List of Aero India Editions

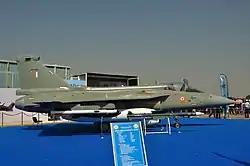
Tejas on display

A total of 72 aircraft were part of the air show. The main attraction of the event was the fly past and demonstration by HAL Tejas, HAL Light Combat Helicopter, Sarang display team and air display teams from Sweden, UK, Czech Republic and Open sky jump by US Special forces. A total of 11 foreign military aircraft on display, out of which a majority of them from the United States including two F-15C Eagles, two F-16C Fighting Falcons, one Boeing KC-135 tanker, one C-17 Globemaster III and a P-8A Poseidon maritime surveillance aircraft.